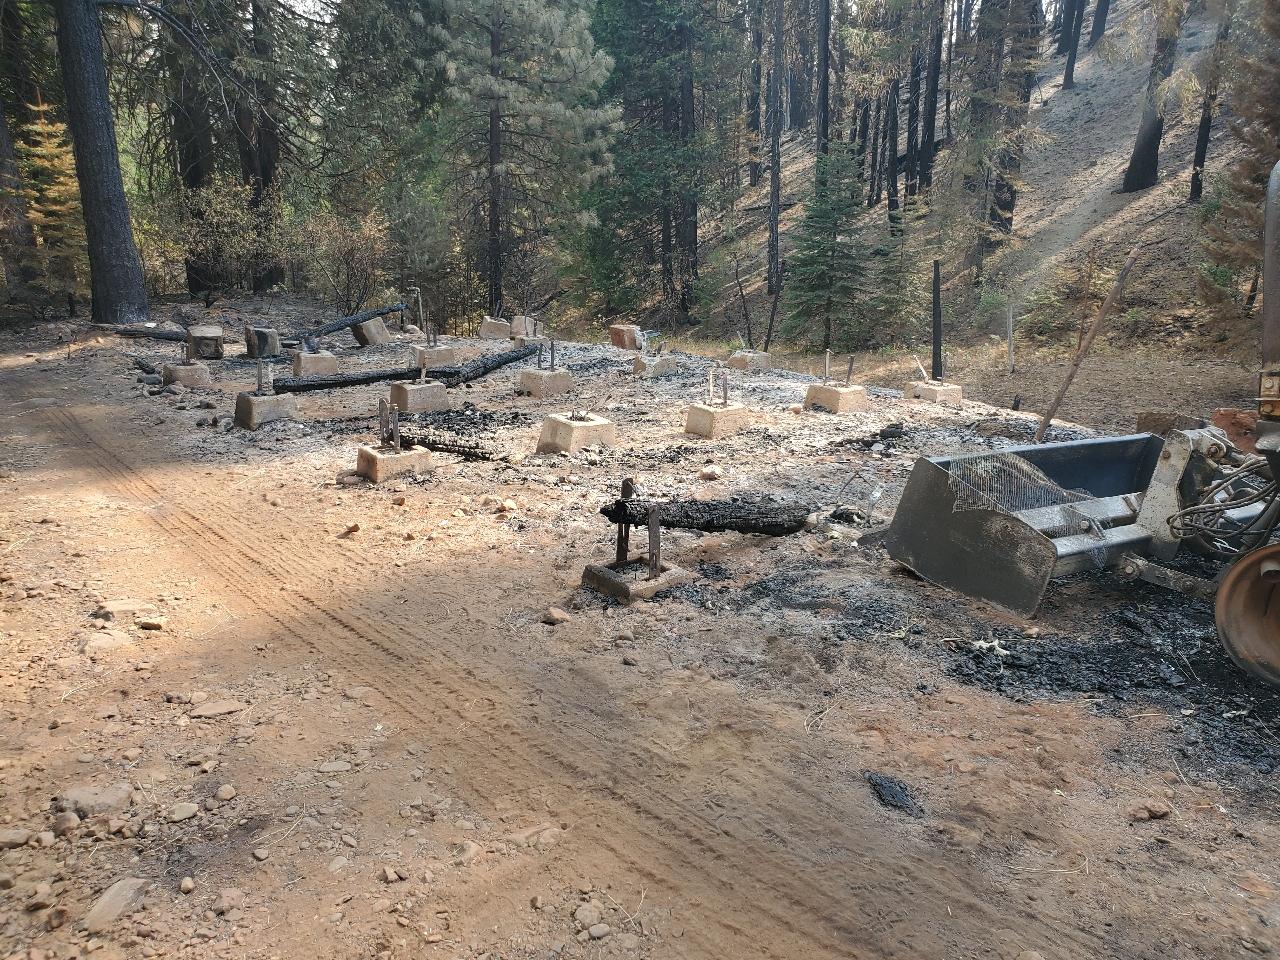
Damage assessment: destroyed